Birmingham Museum of Art

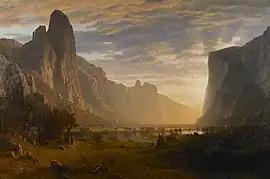
Albert Bierstadt's "Looking Down Yosemite Valley" from 1865 is a highlight of the museum's collection of American paintings.

The Birmingham Museum of Art is owned by the City of Birmingham and encompasses in the city's cultural district. Erected in 1959, the present building was designed by architects Warren, Knight & Davis, and a major renovation and expansion by Edward Larrabee Barnes of New York was completed in 1993. The facility encompasses , including an outdoor sculpture garden.